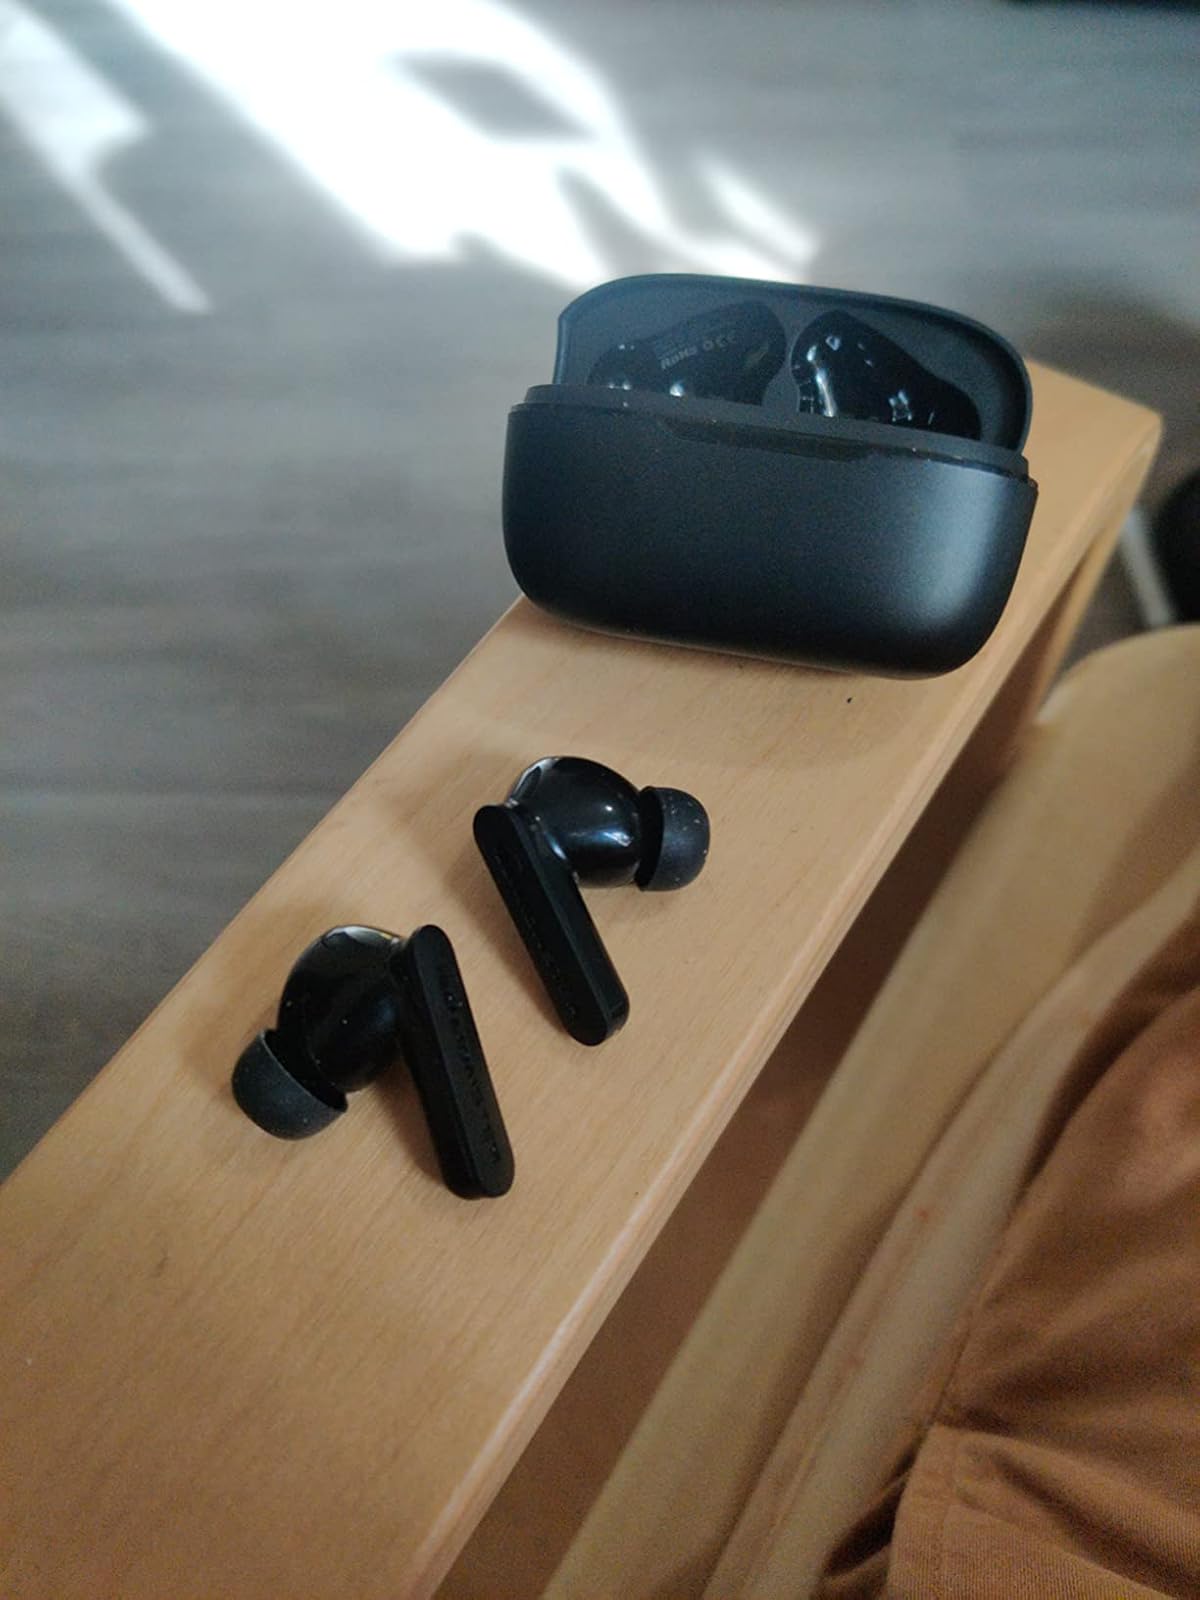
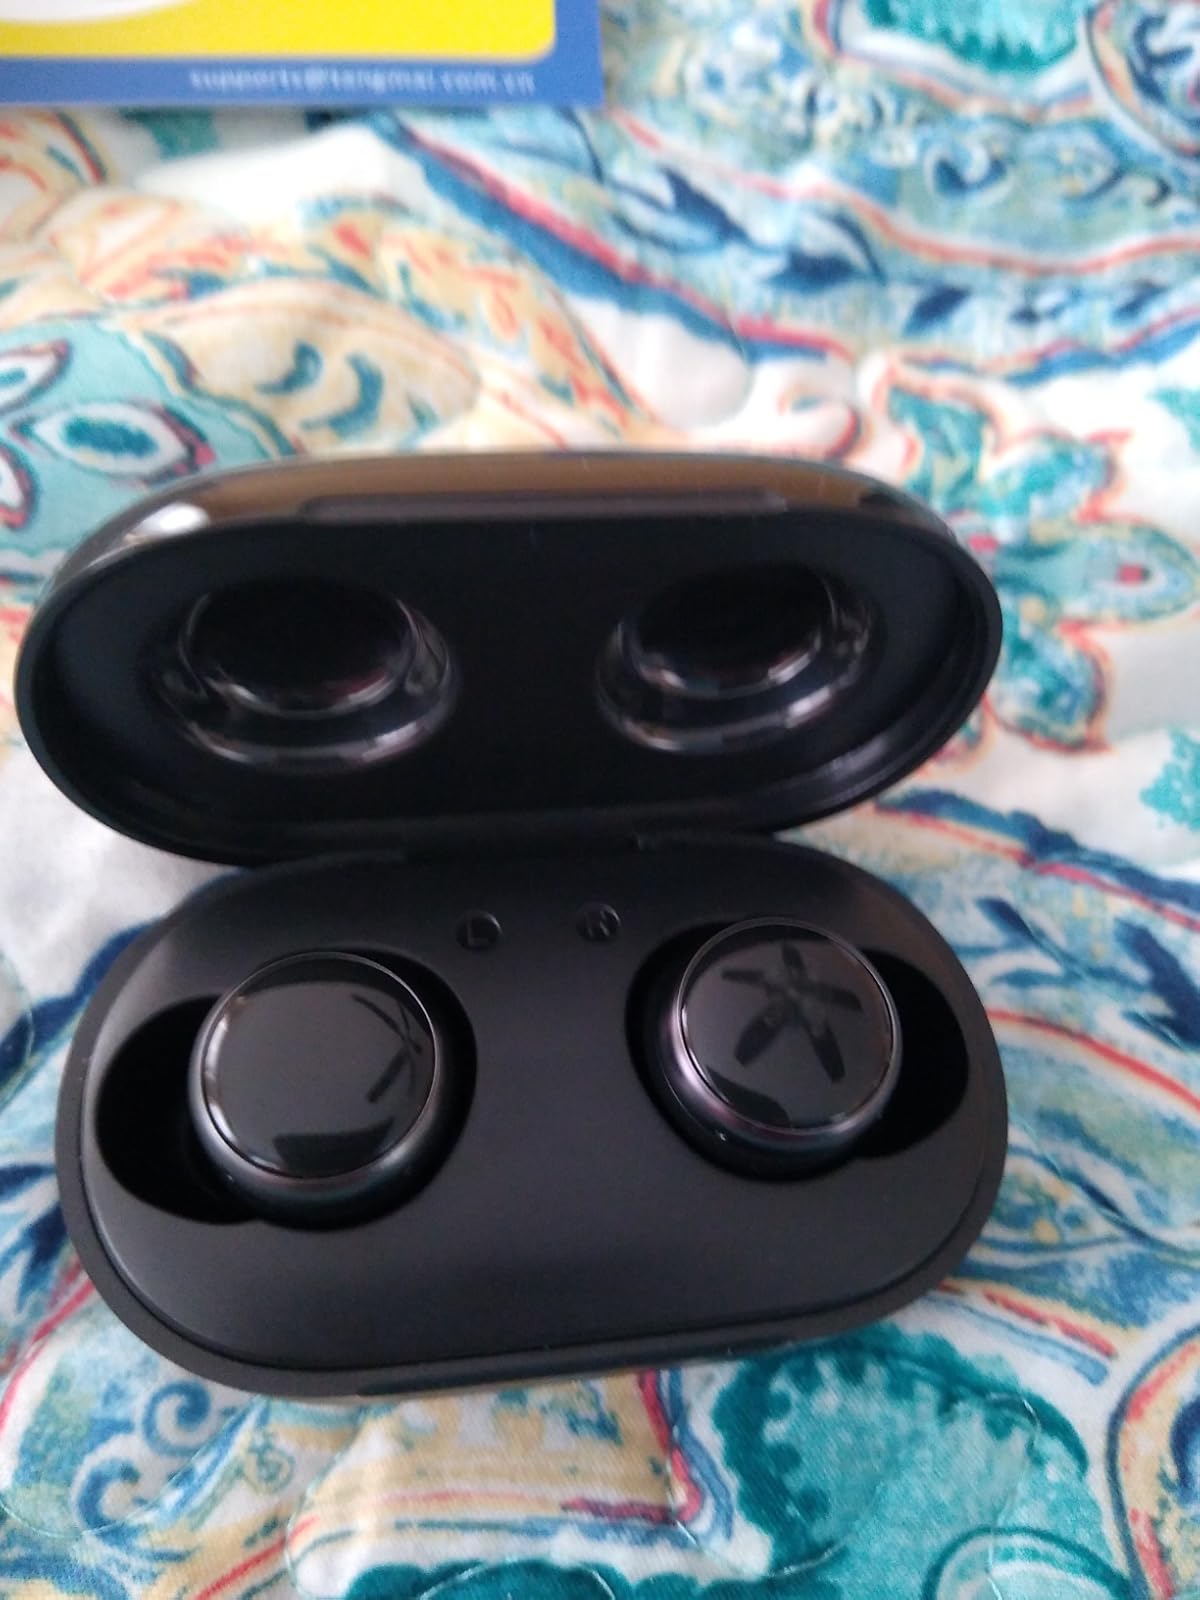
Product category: earbuds
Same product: no